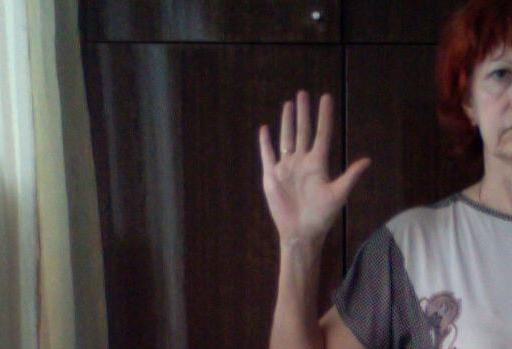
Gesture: palm